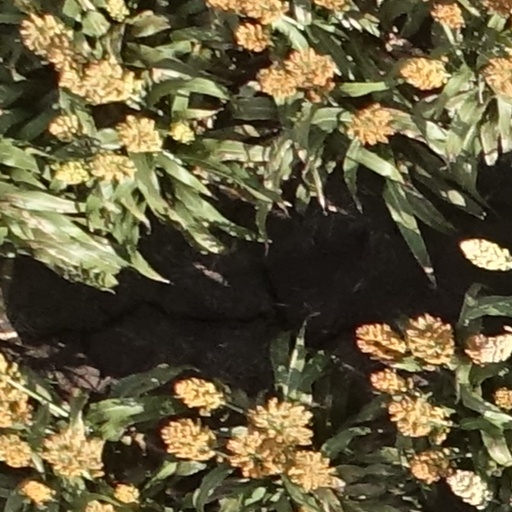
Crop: sorghum